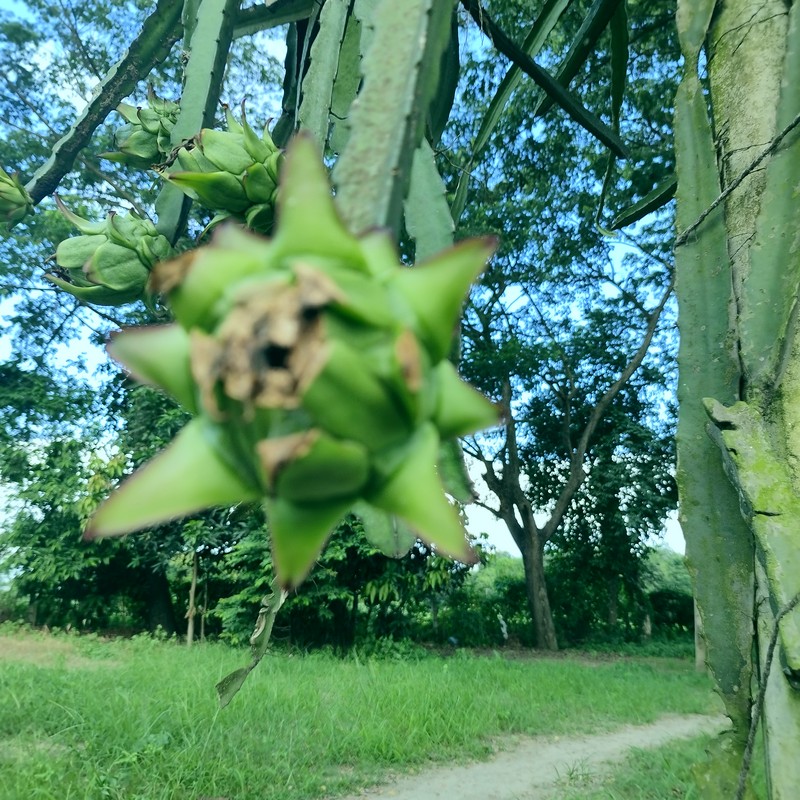
Label: Immature Dragon Fruit